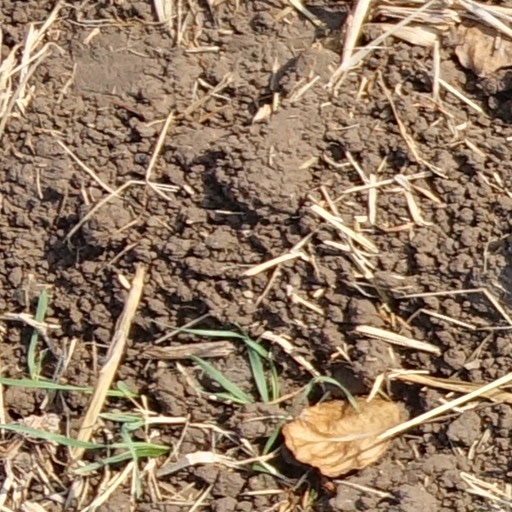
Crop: wheat